National Art Schools (Cuba)

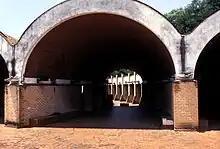
School of Plastic Arts, Ricardo Porro

The concept for this school is intended to evoke an archetypal African village, creating an organic urban complex of streets, buildings and open spaces. The studios, oval in plan, are the basic cell of the complex. Each one was conceived as a small arena theater with a central skylight to serve students working from a live model. The studios are organized along two arcs, both of which are curving colonnaded paths. Lecture rooms and offices are accommodated in a contrasting blocklike plan that is partially wrapped by and engaged with the colonnaded path. Ideas of gender and ethnicity converge in the curvilinear forms and spaces of Plastic Arts. Most notable is how the organic spatial experience of the curvilinear "paseo archetectonico" delightfully disorients the user not being able to fully see the extent of the magic realist journey being taken.